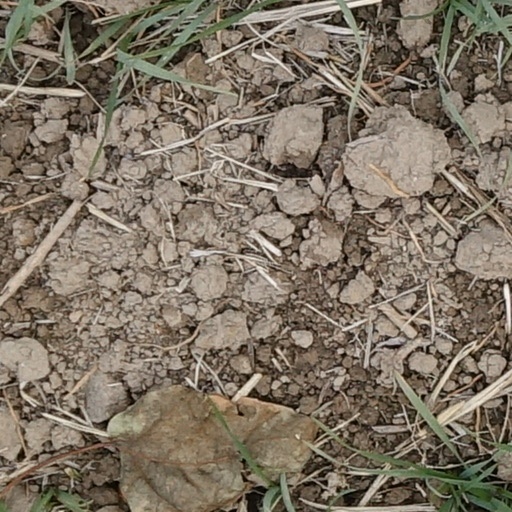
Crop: wheat